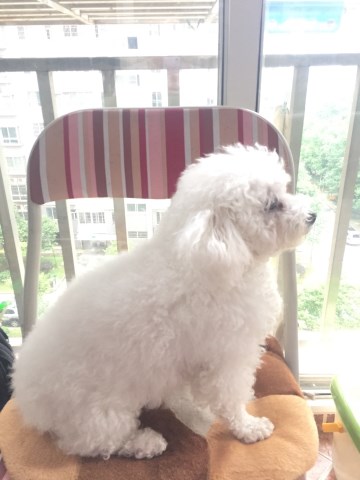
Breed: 3083-n000117-Bichon_Frise